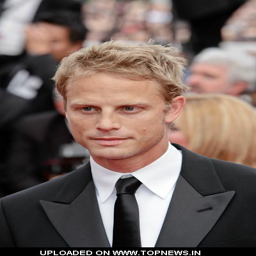
person at festival - premiere - arrivals